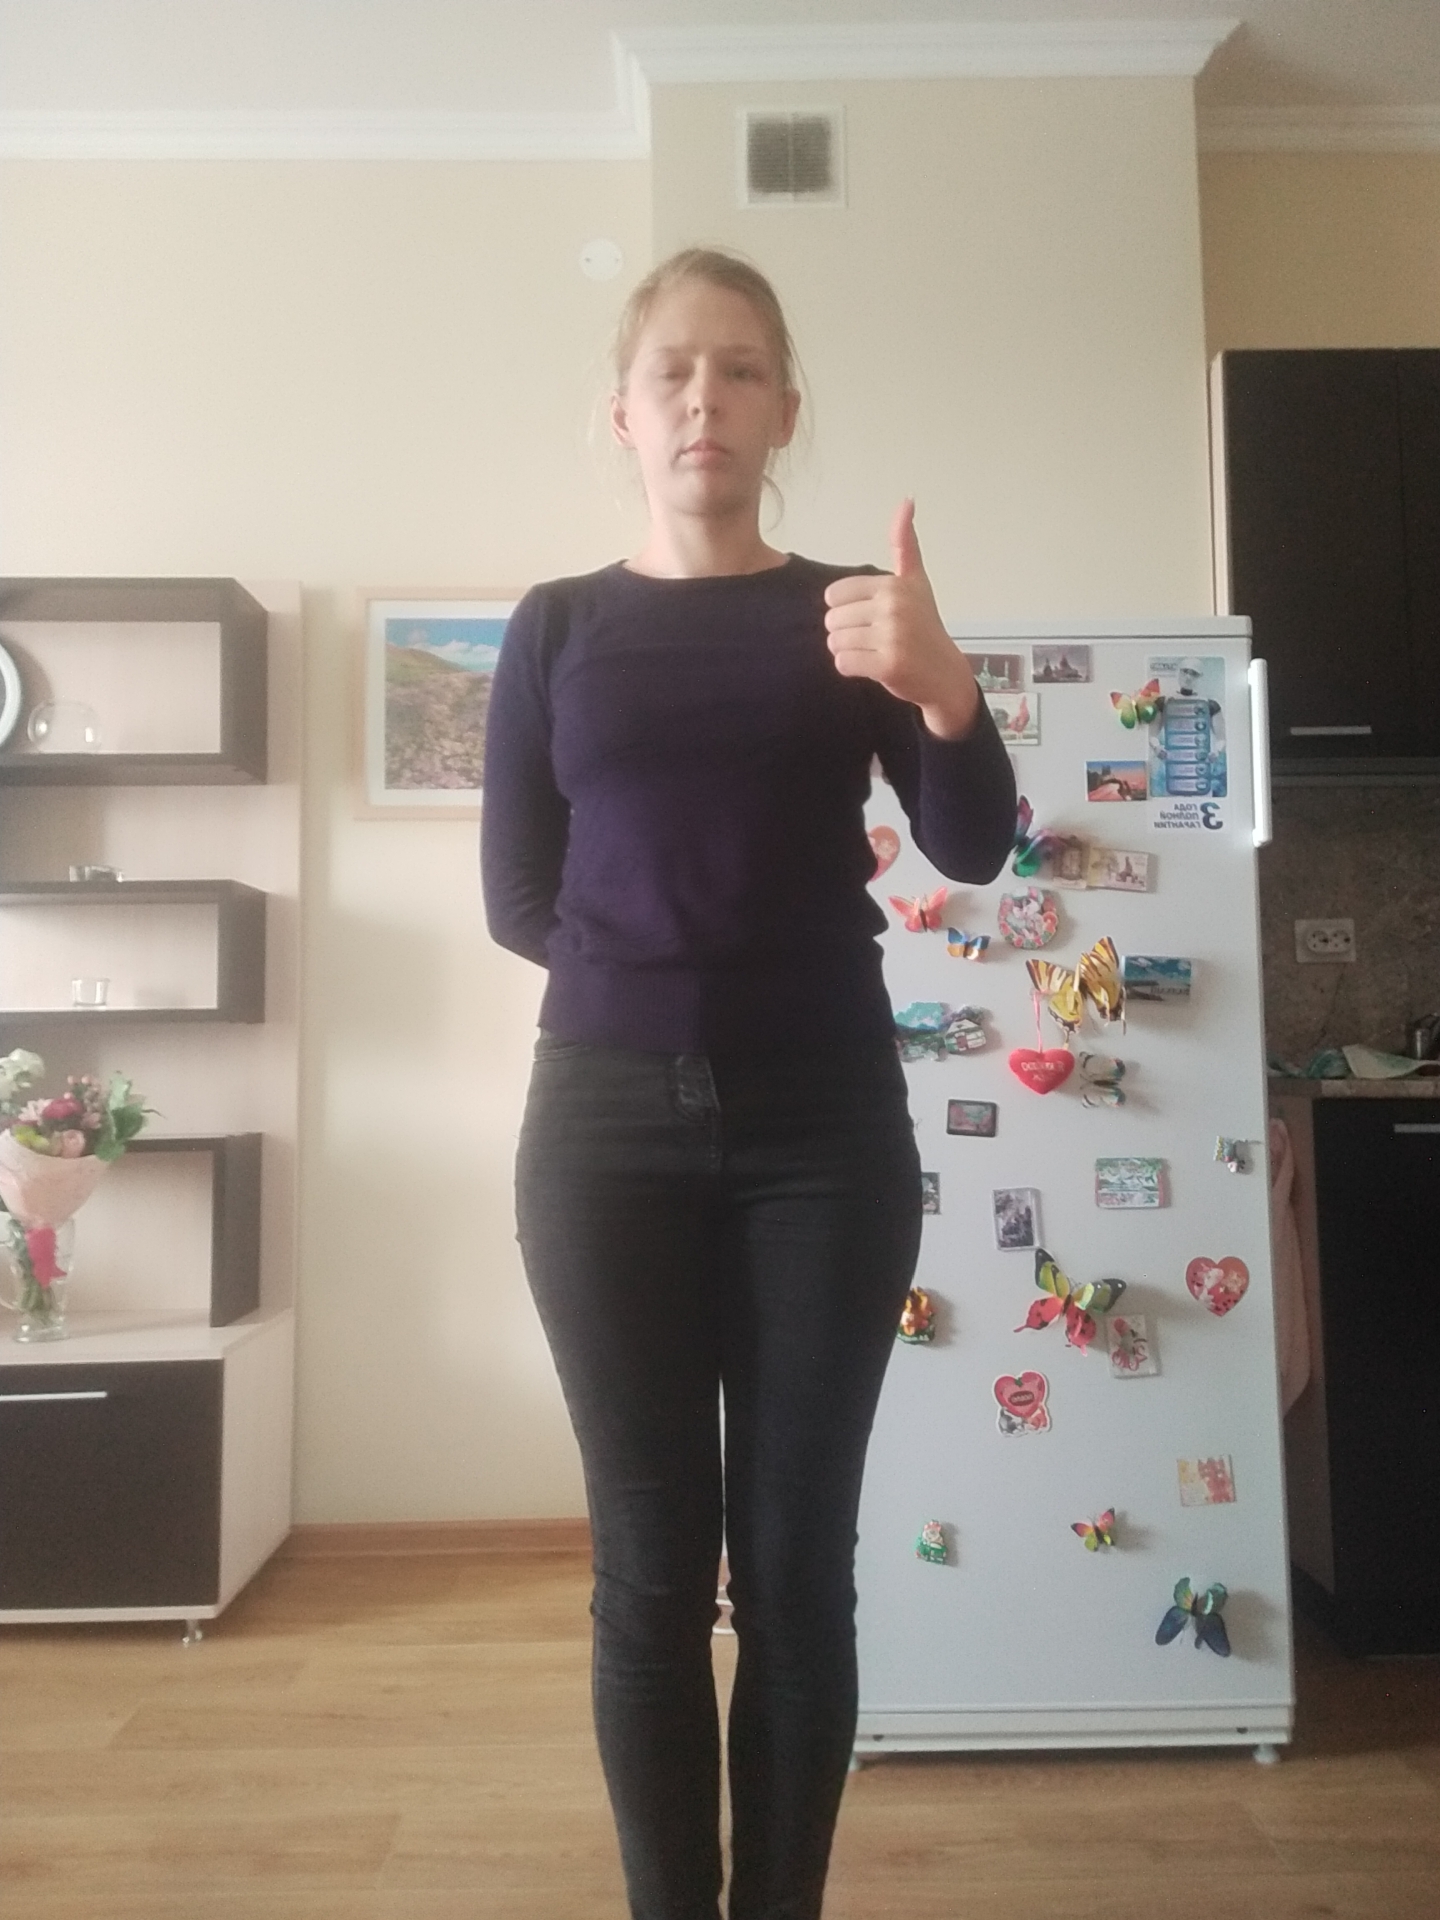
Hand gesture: like